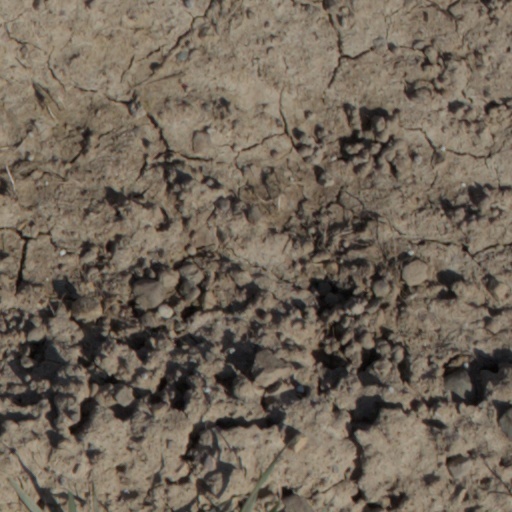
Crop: wheat